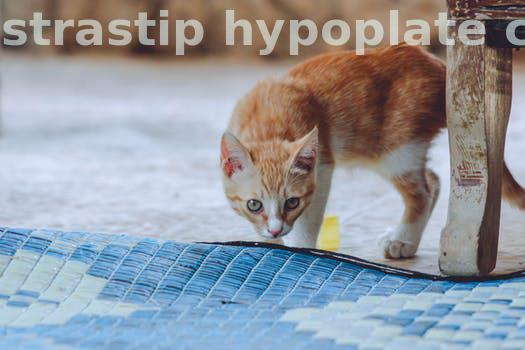
Label: Watermark